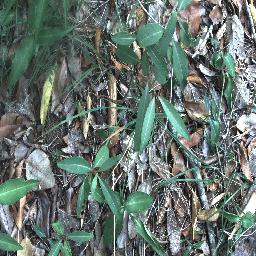
Label: rubber_vine